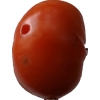
Label: tomato